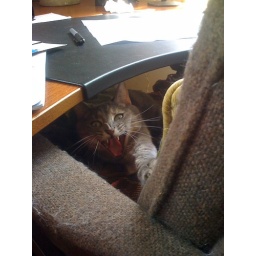
ase-c sleeping in my desk chair - 002